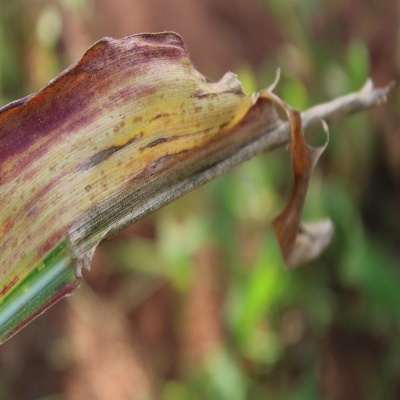
Crop: Maize
Condition: leaf spot